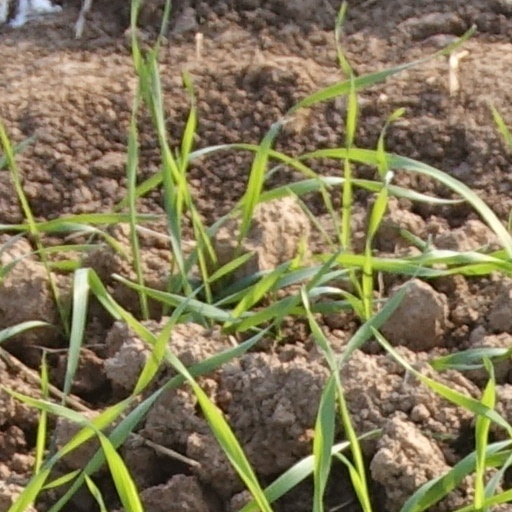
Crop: wheat